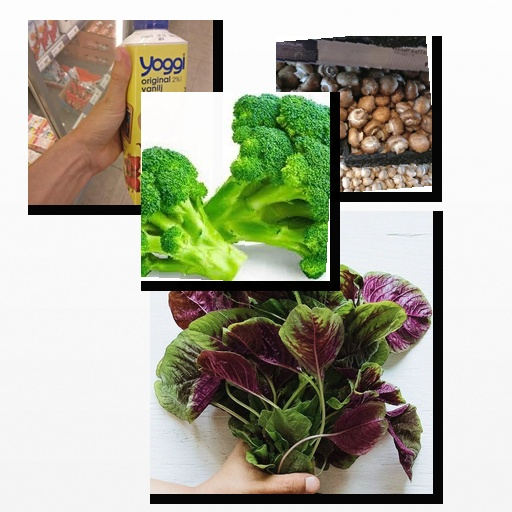
Food items: amaranth, broccoli, mushroom, strawberry_yoghurt